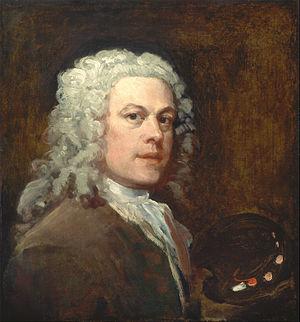
William Hogarth, né à Londres le 10 novembre 1697 et mort à Chiswick le 26 octobre 1764, est un graveur, peintre, et philanthrope anglais.